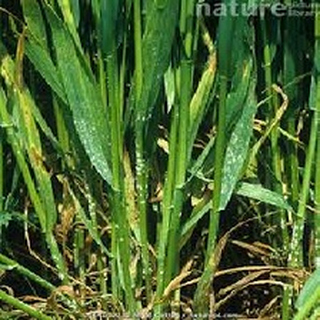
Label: wheat_mildew